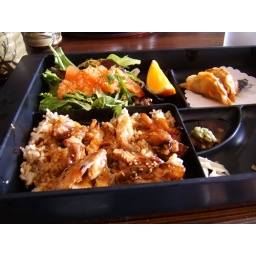
Teriyaki chicken over brown rice, salad, gyoza, California roll and miso soup. At Itsuki.